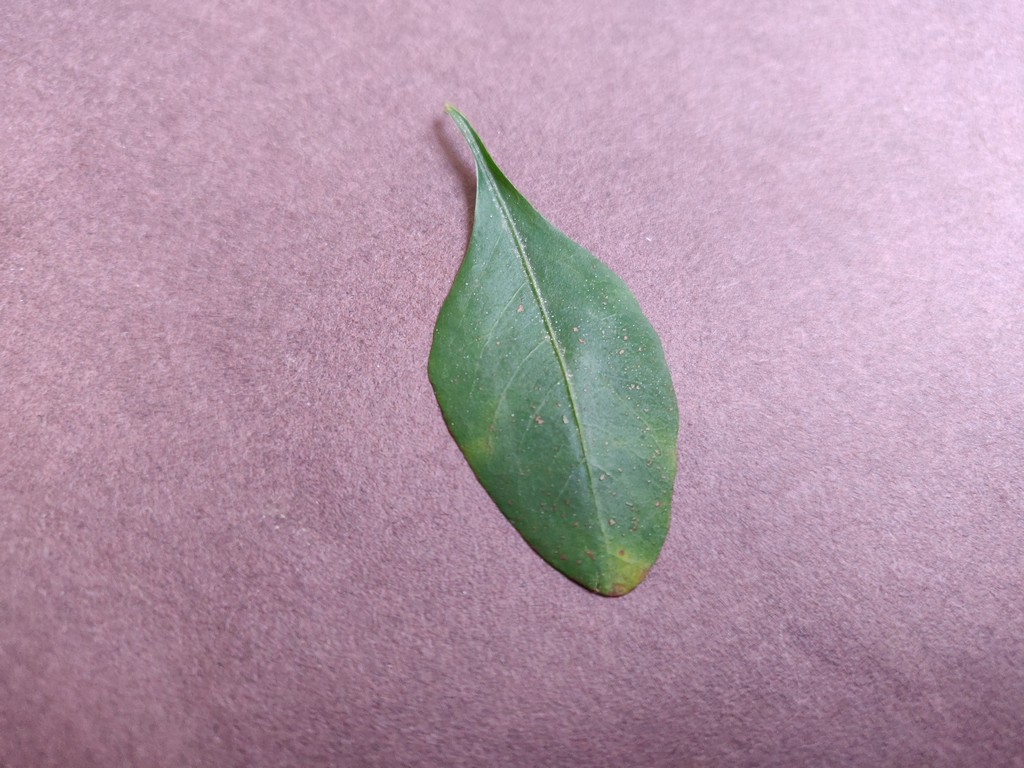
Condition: Unhealthy
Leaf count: single
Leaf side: front